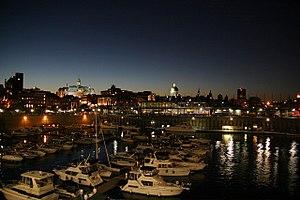
Ville-Marie est un arrondissement central de Montréal. On y retrouve à la fois le centre des affaires et le centre historique de la ville.